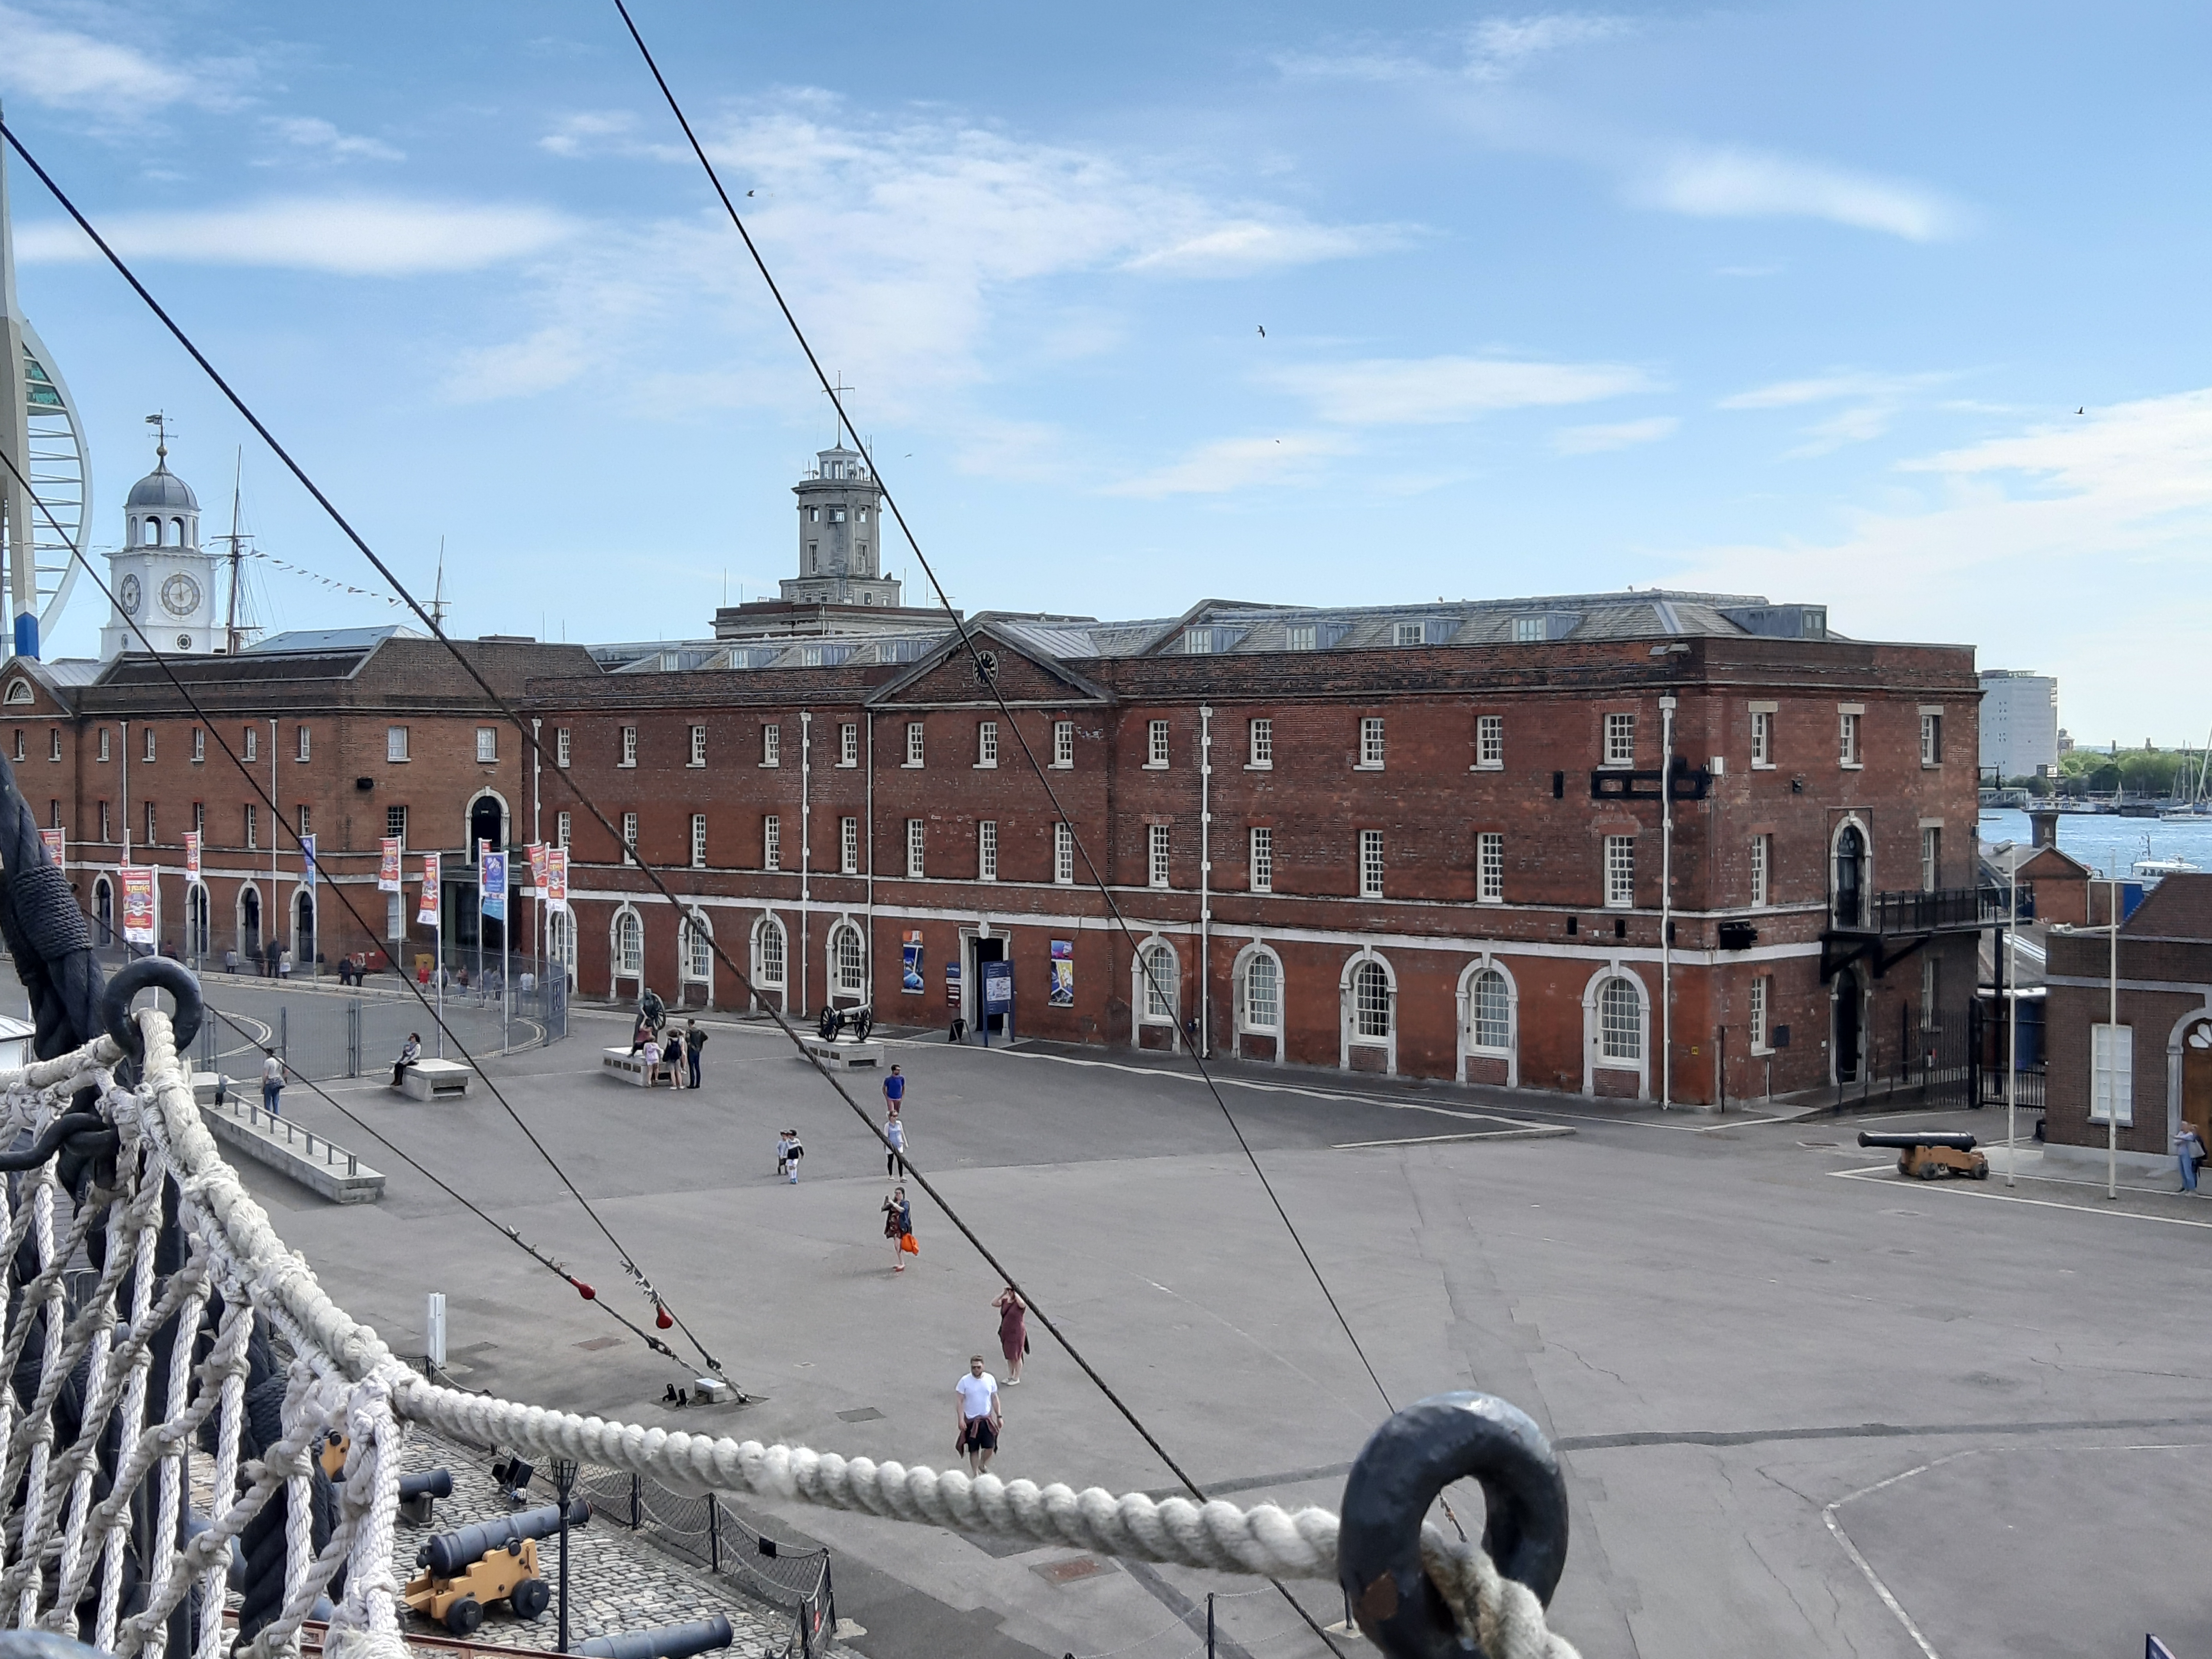
natural, cloud, building, sky, window, urban design, electricity, city, facade, house, human settlement, mixed use, street, road, pedestrian, electrical supply, travel, tourism, road surface, winter, town square, downtown, transport, apartment, pole, tourist attraction